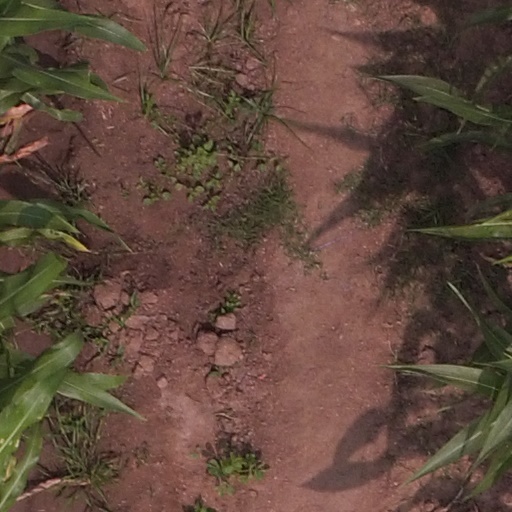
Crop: maize; corn